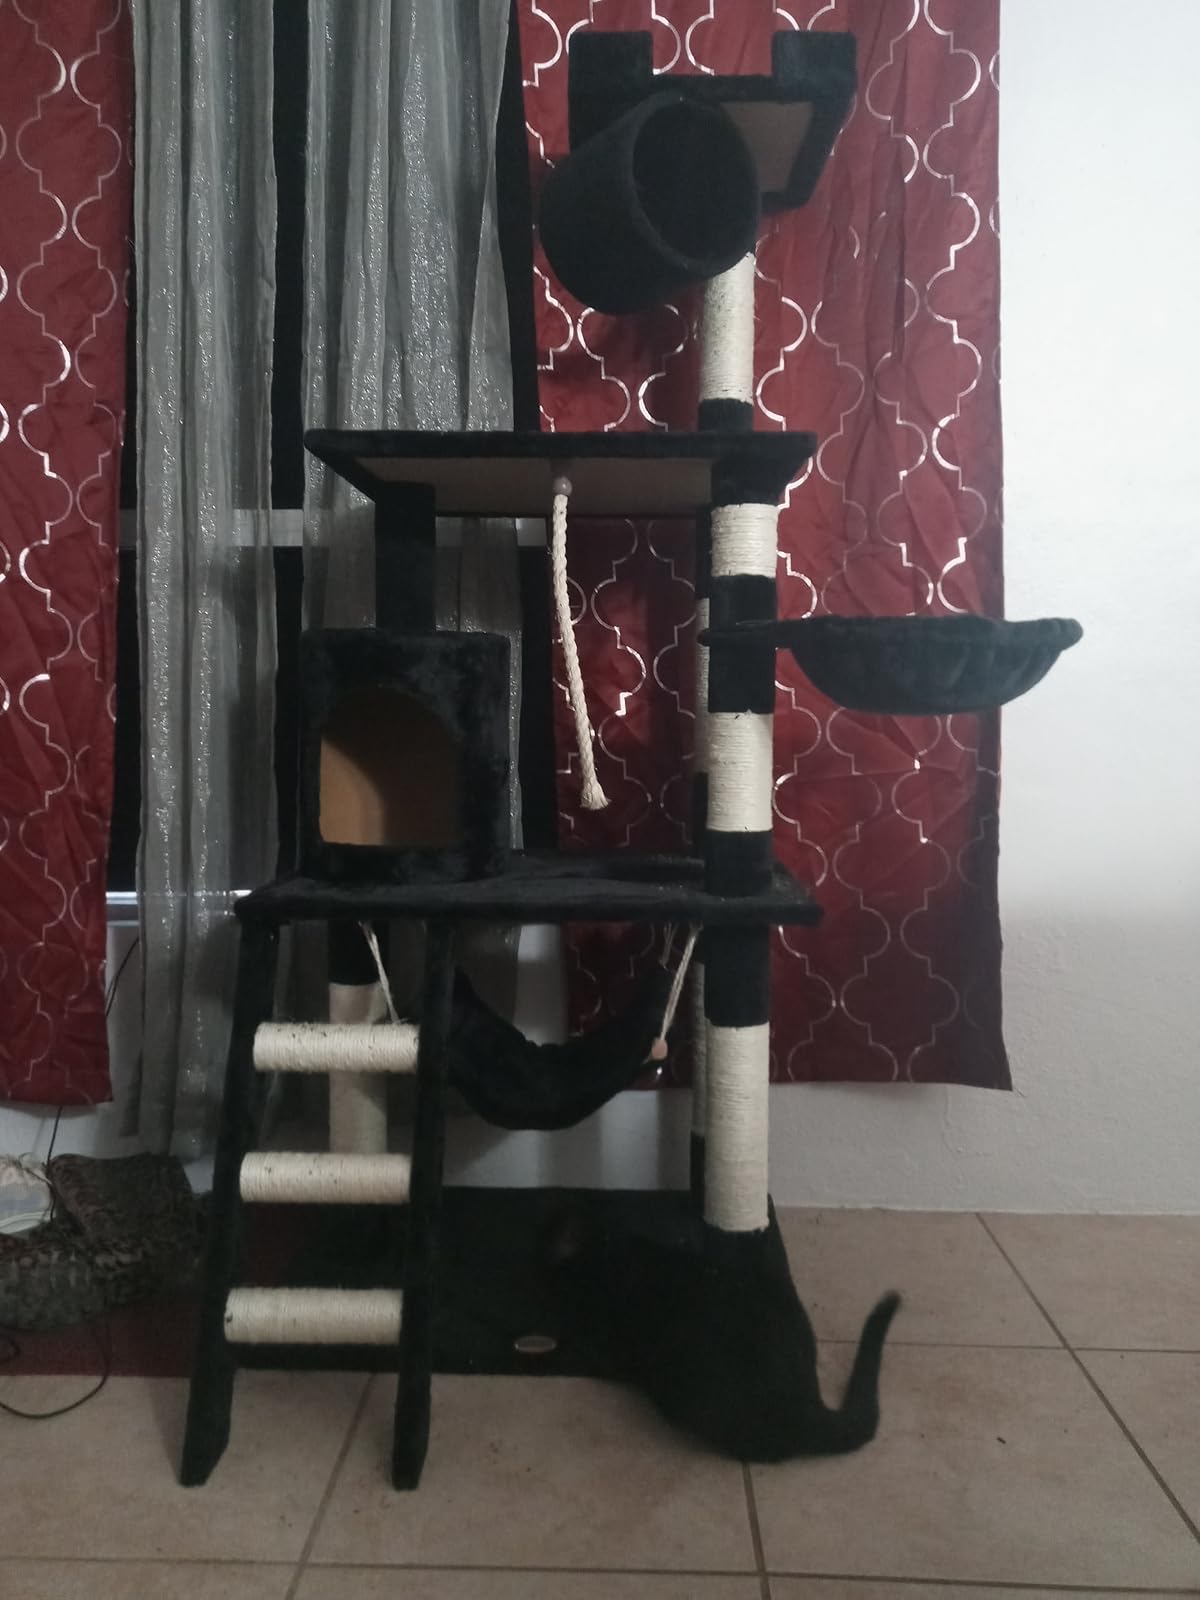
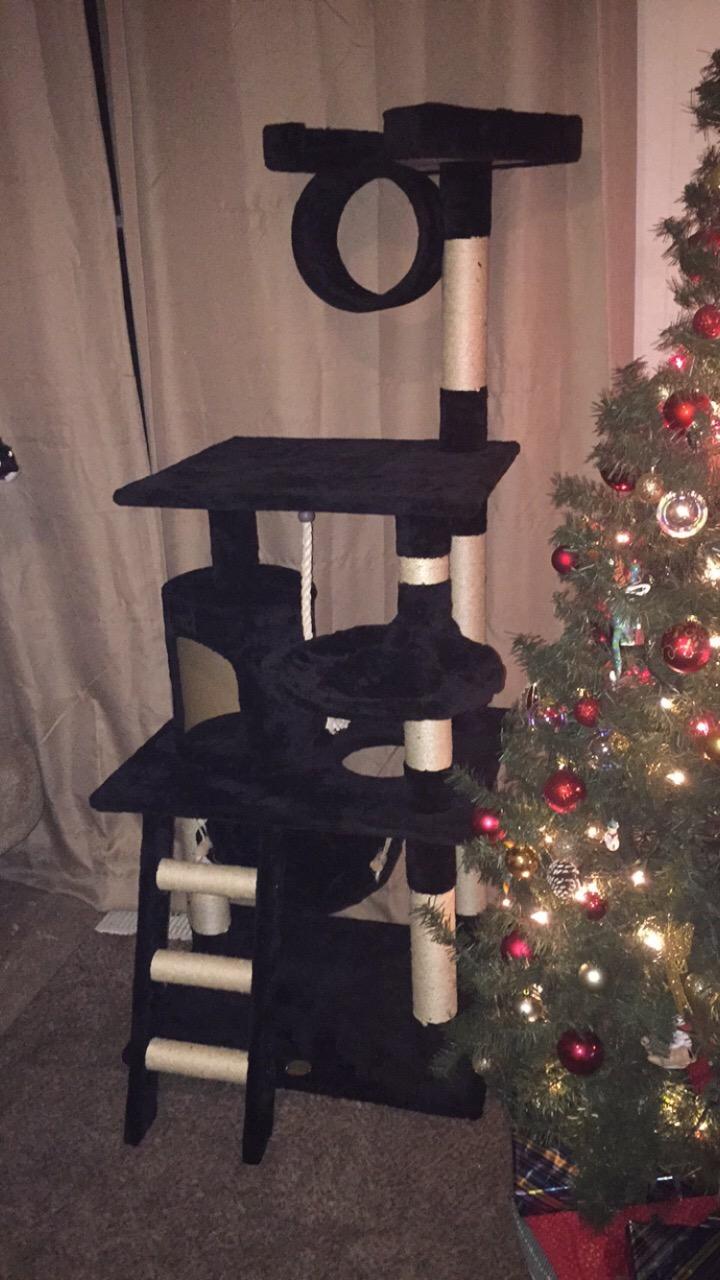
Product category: items_cat tree
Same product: yes